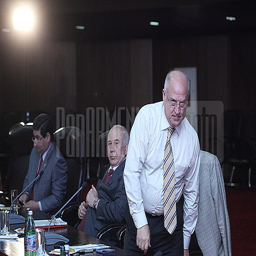
a guy in a suit looks madly down a wall
A man in a tie getting up from a meeting desk.
A group of older men dressed in business suits
A man standing up for a picture it looks really formal.
A man getting up from his chair during a business meeting in an office.